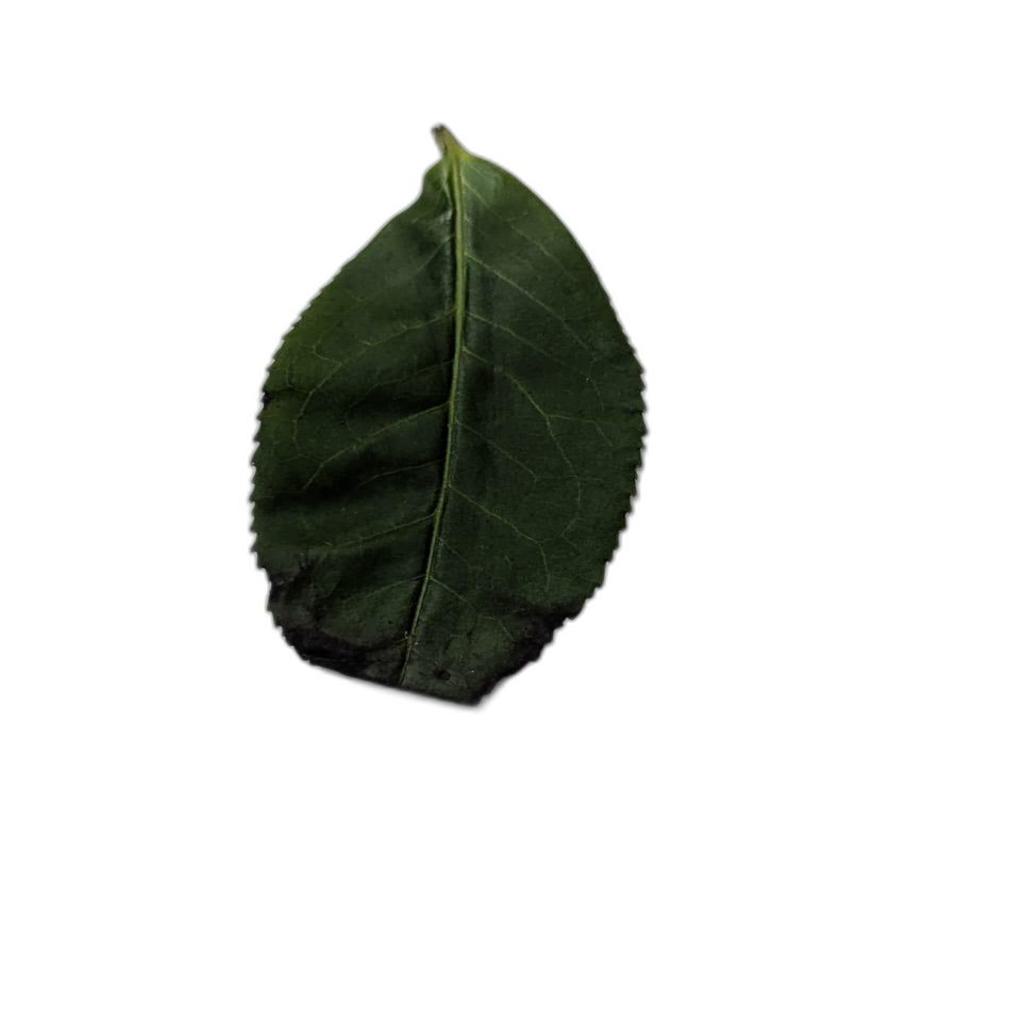
Label: Healthy